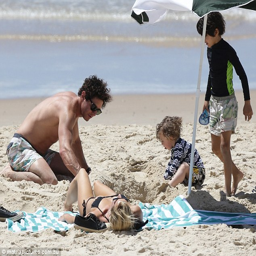
family time : person , also an actor , was seen building sand castles with his precious children